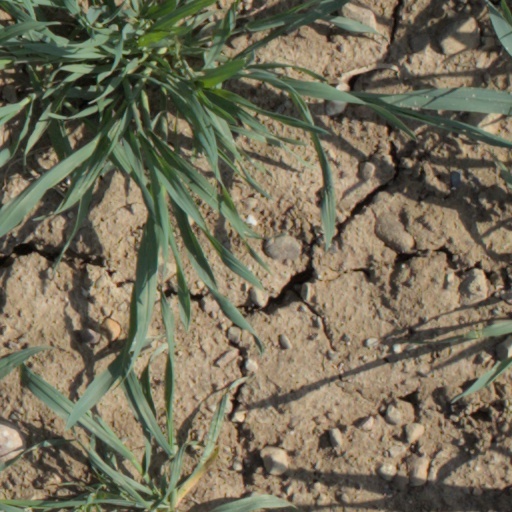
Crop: wheat